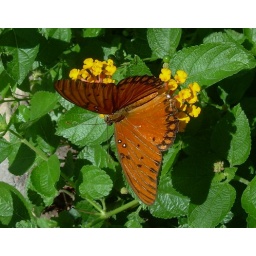
this gulf fritillary butterfly was fluttering its way around some yellow lantana blooms on a breezy morning